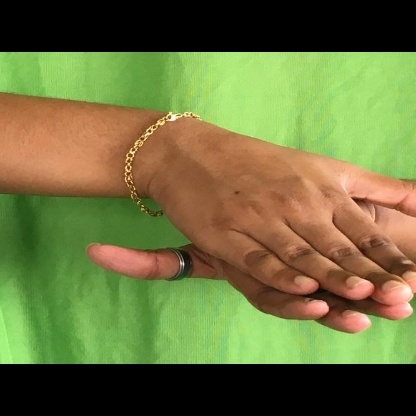
Mudra: Matsya